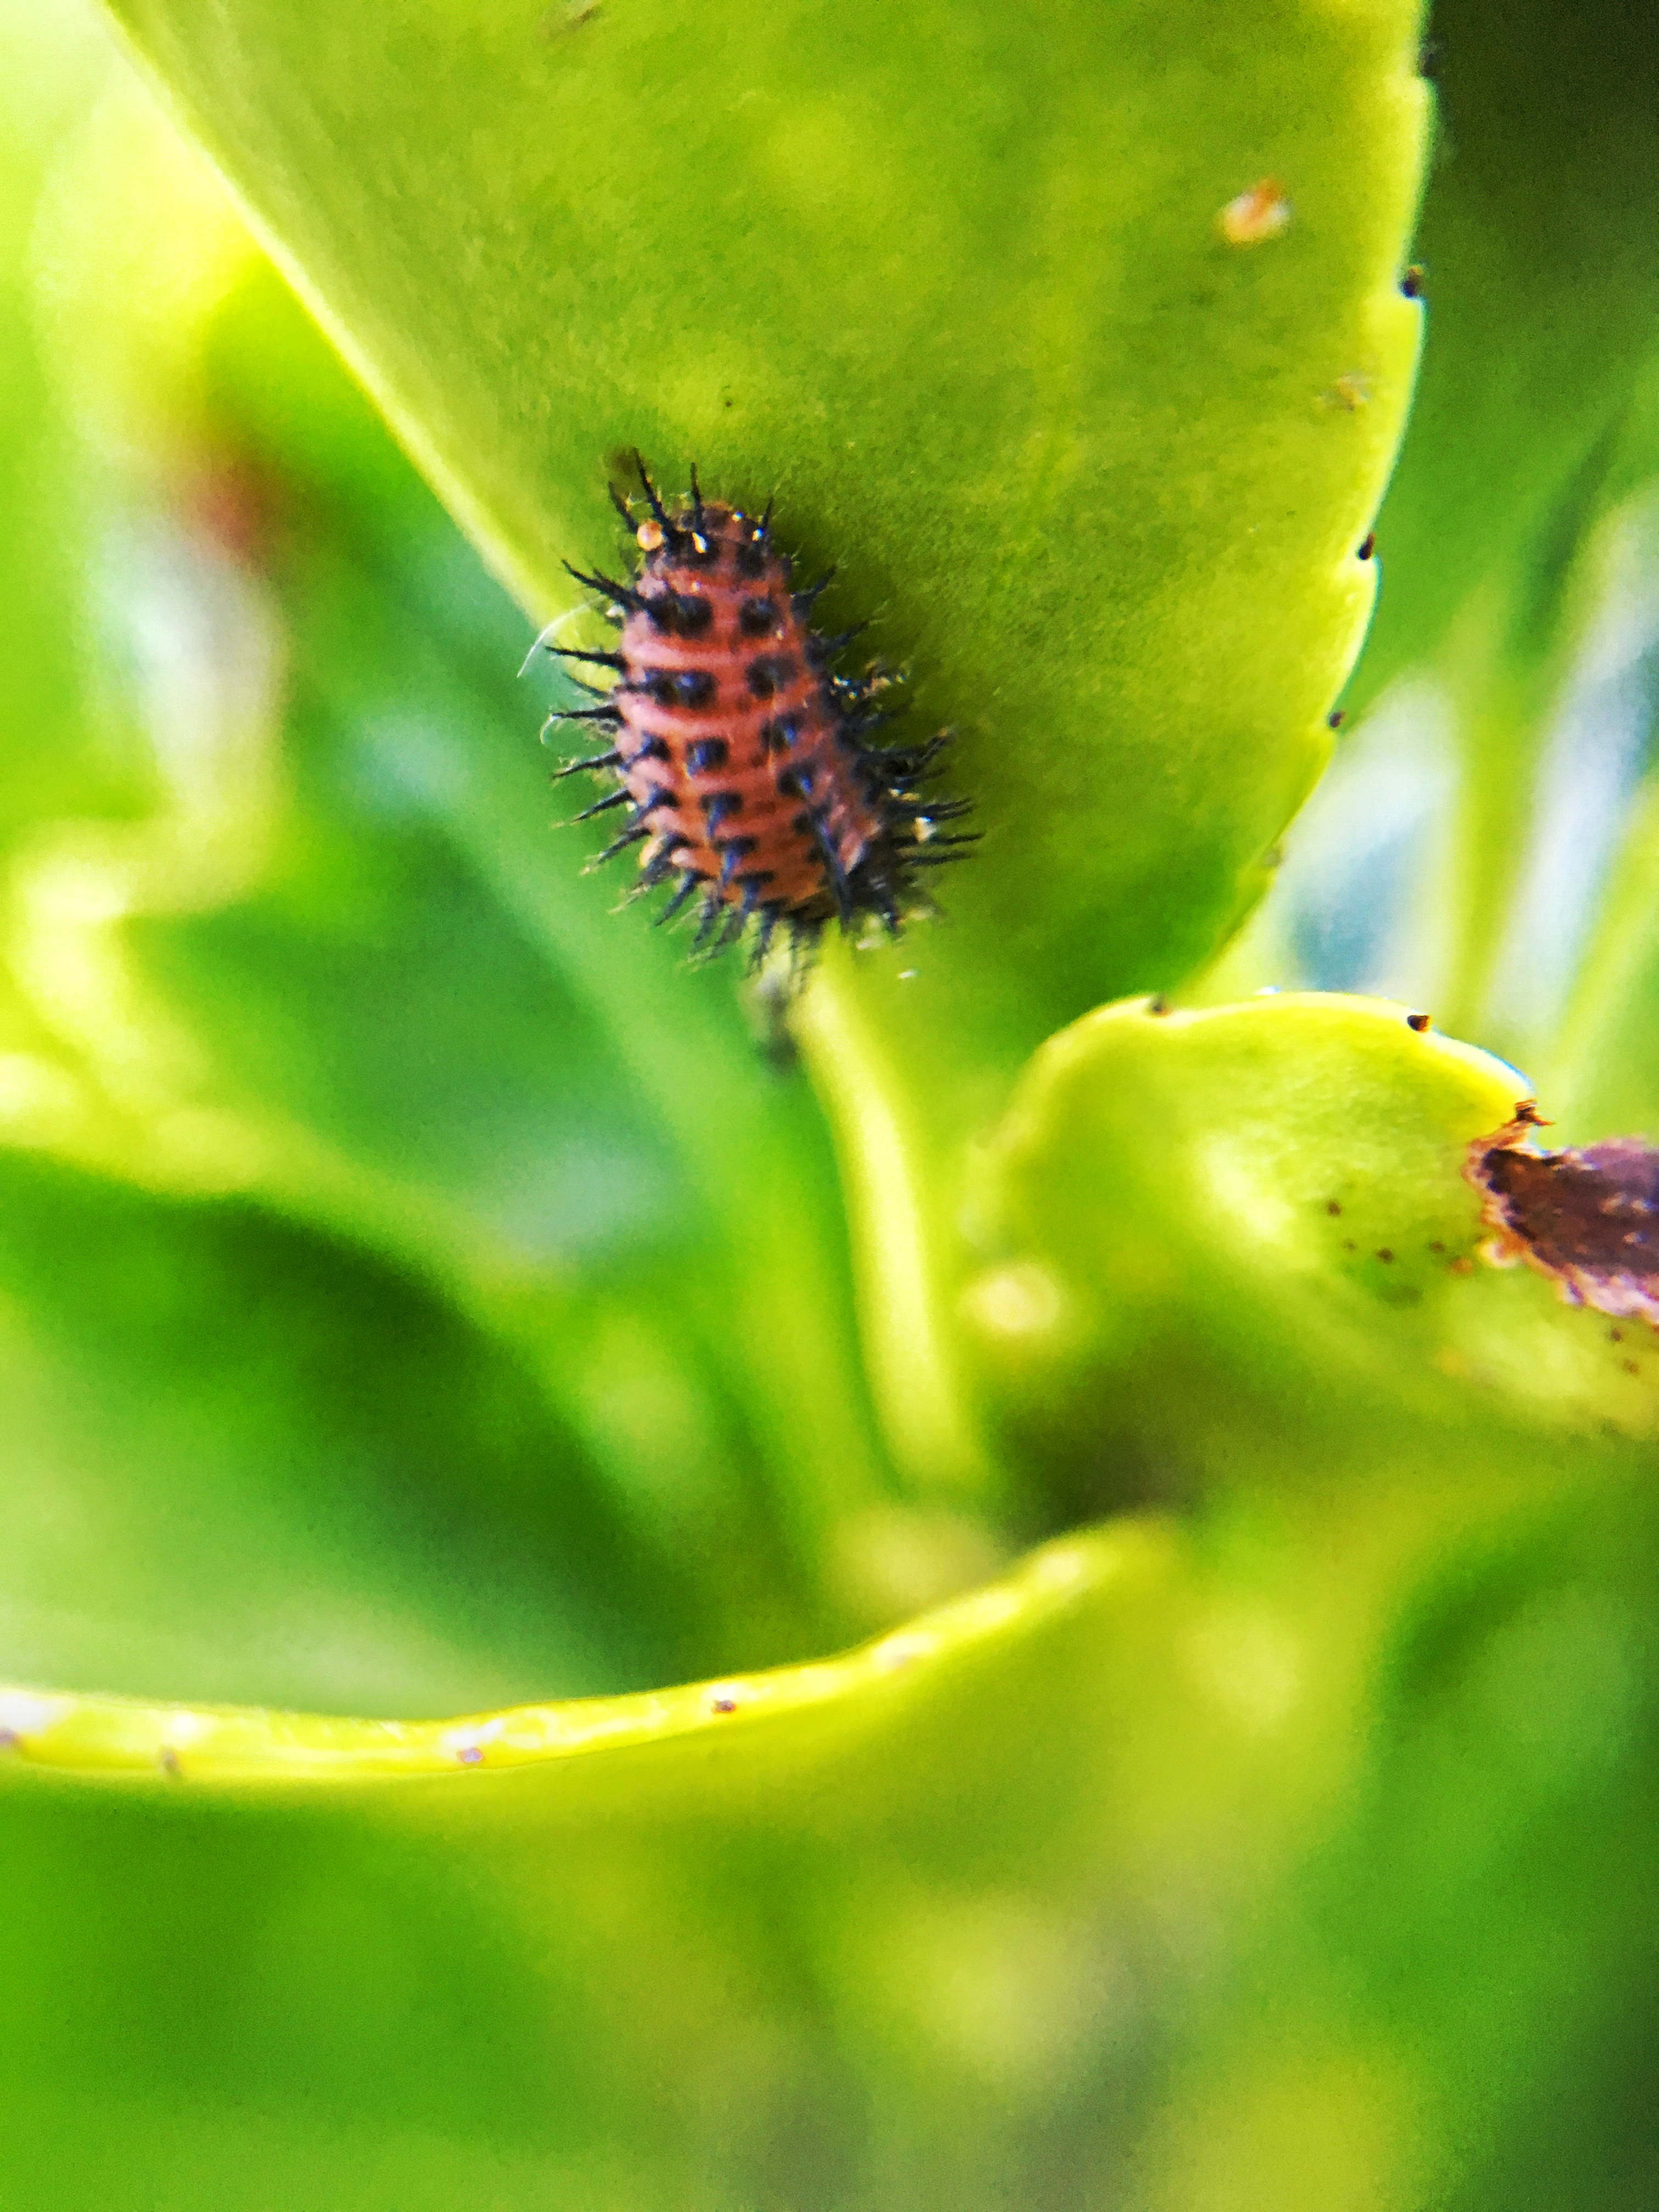
nature, grass, plant, photography, leaf, flower, summer, bush, foliage, green, insect, botany, butterfly, yellow, flora, fauna, invertebrate, caterpillar, close up, parasitic, nectar, macro photography, green leaf, blackfly, leaf beetle, plant stem, moths and butterflies